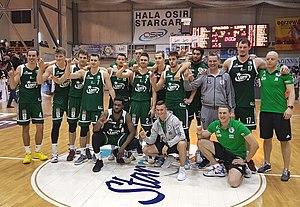
La section basket-ball du Legia Varsovie est un club polonais de basket-ball basé à Varsovie. Il appartient depuis la saison 2017-2018 à la Polska Liga Koszykówki, soit le plus haut niveau du basket-ball polonais. Il est l'une des sections du club omnisports du Legia Varsovie.